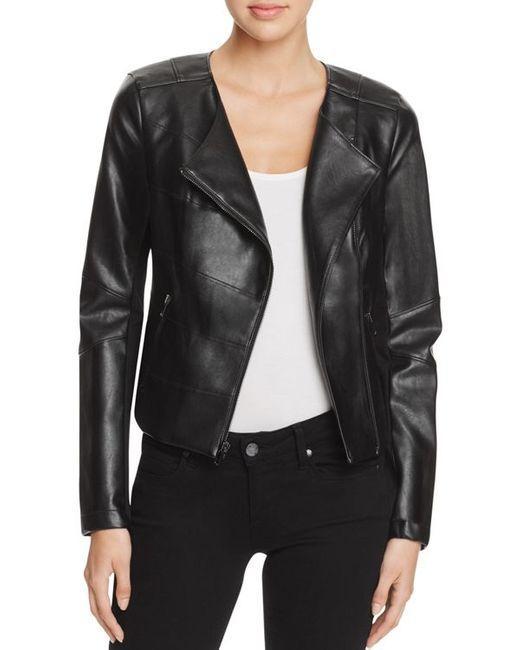
lässige schwarze Lederjacke für Damen